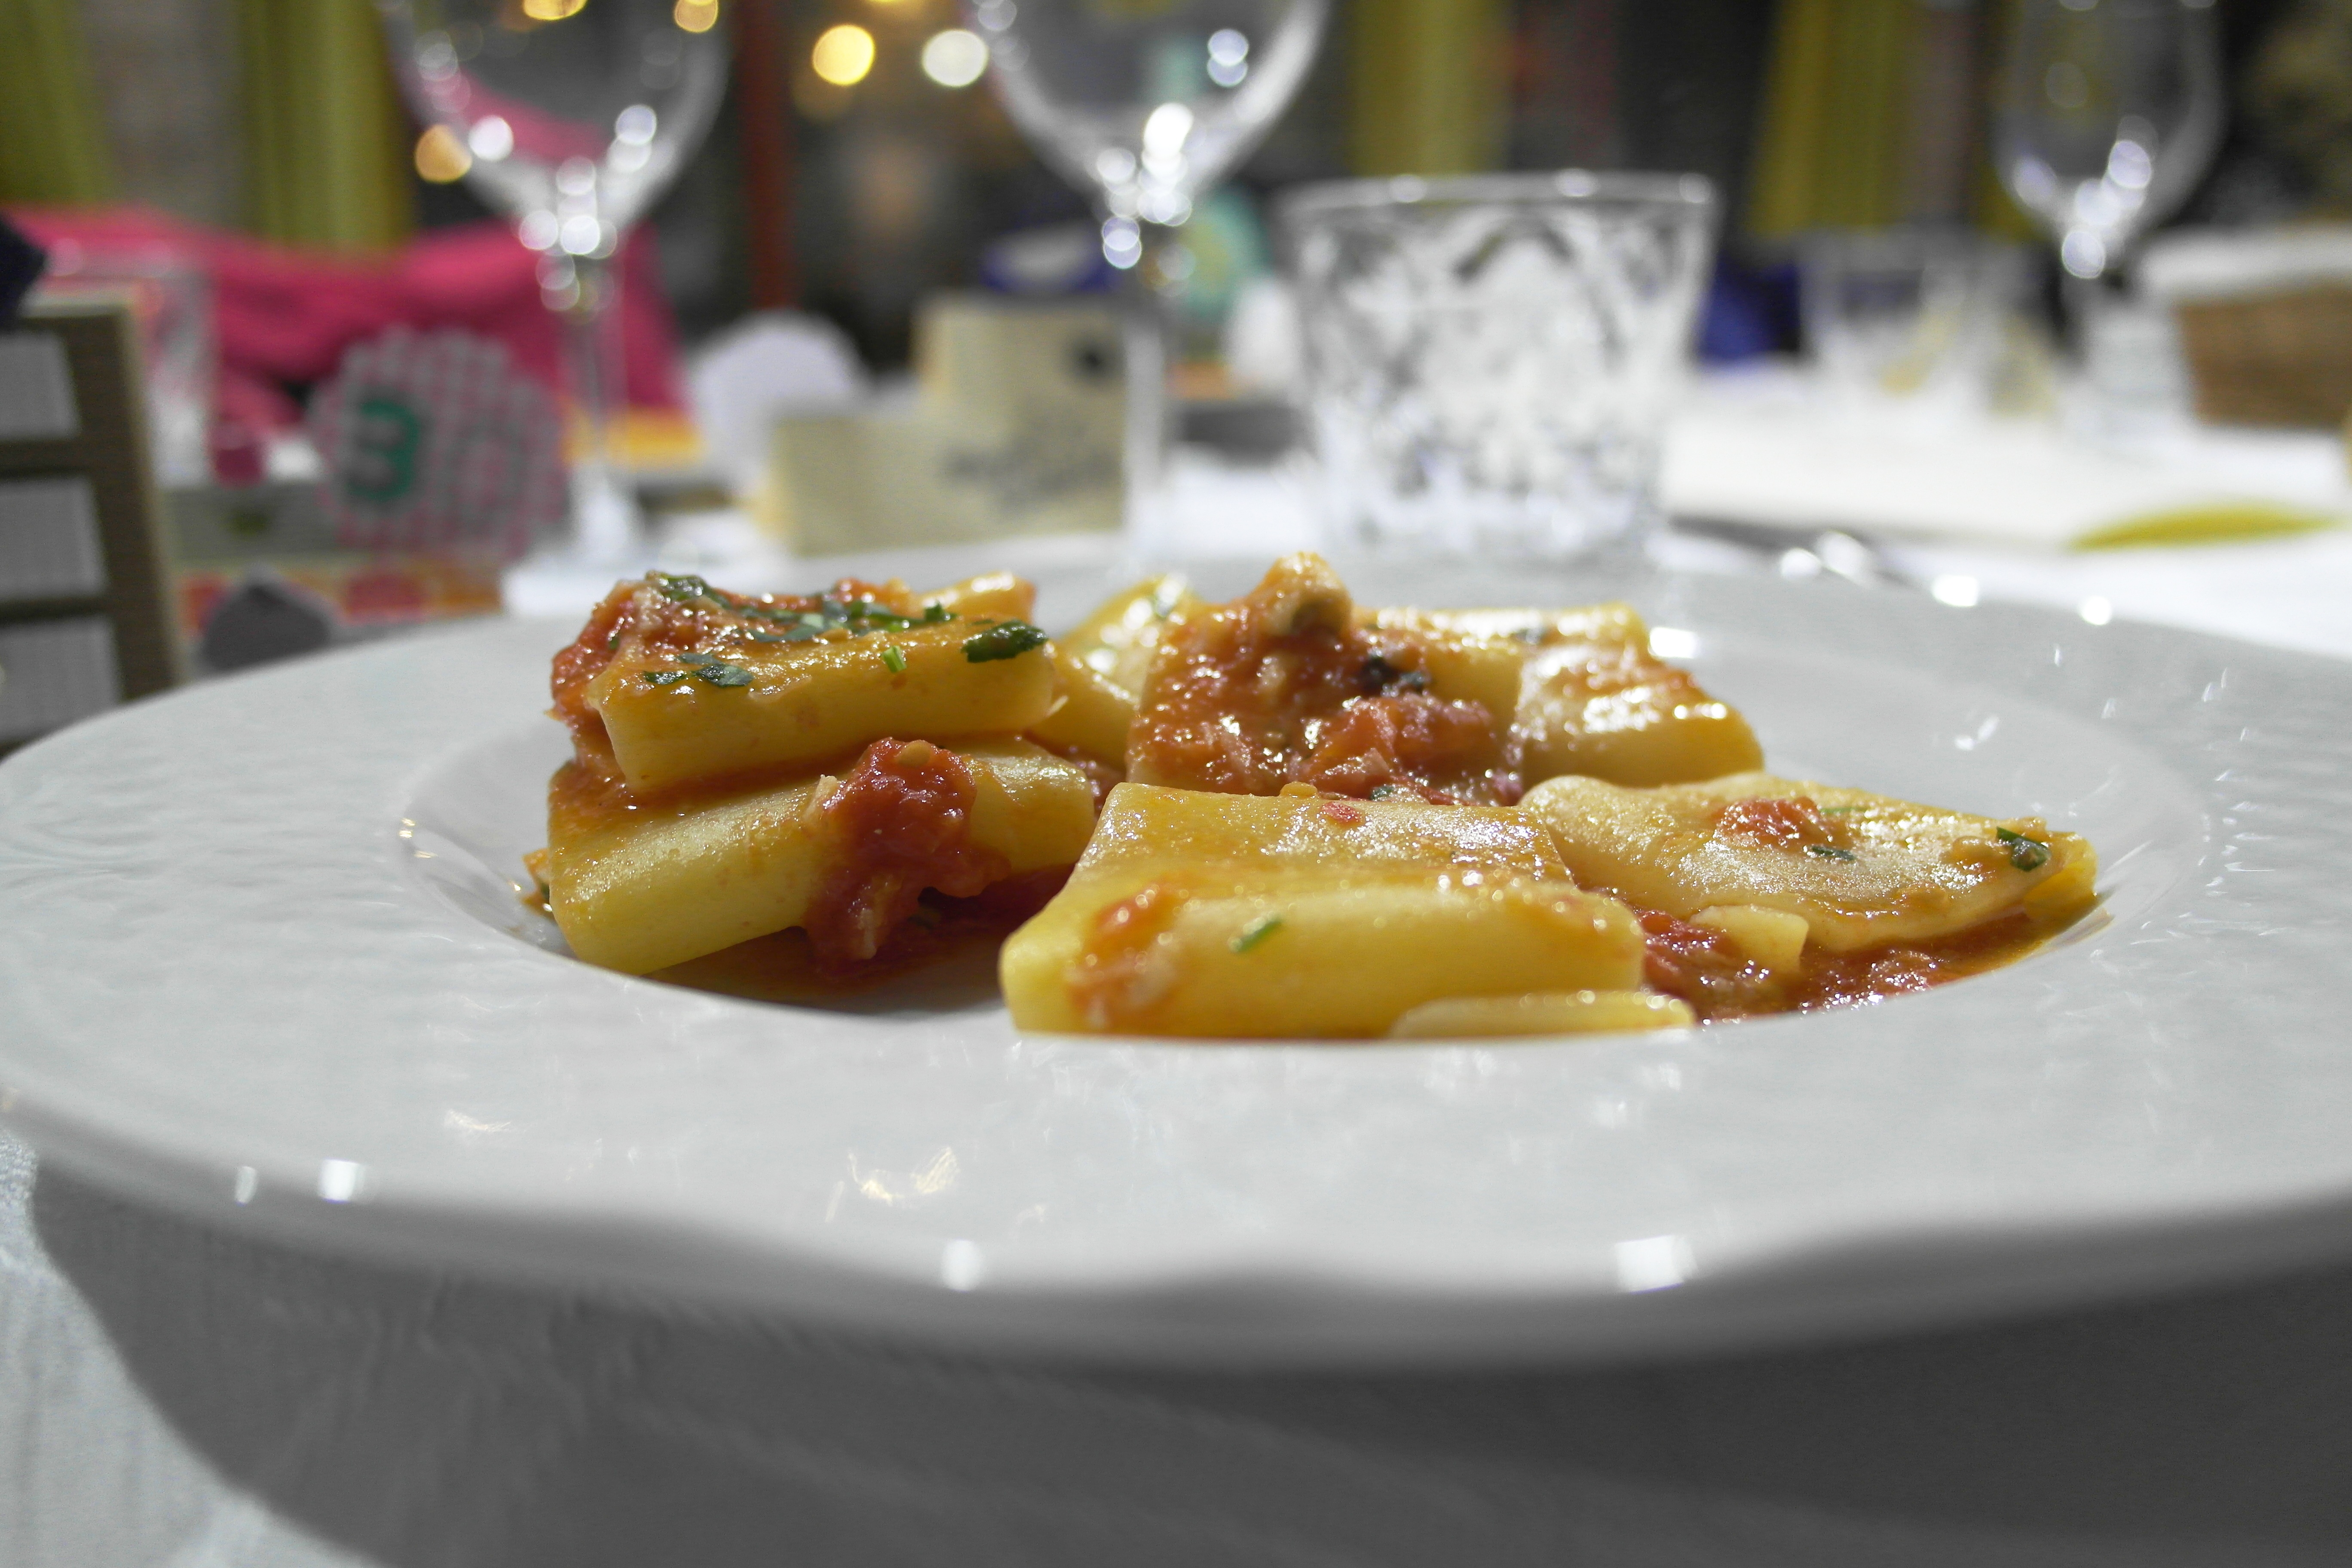
restaurant, dish, meal, food, produce, breakfast, eat, lunch, cuisine, sauce, pasta, dinner, first, gastronomy, italian food, gravy, european food, paccheri